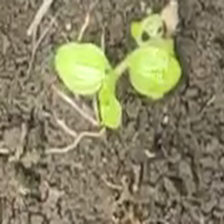
Weed species: Kena_(Commplina_benghalensio)